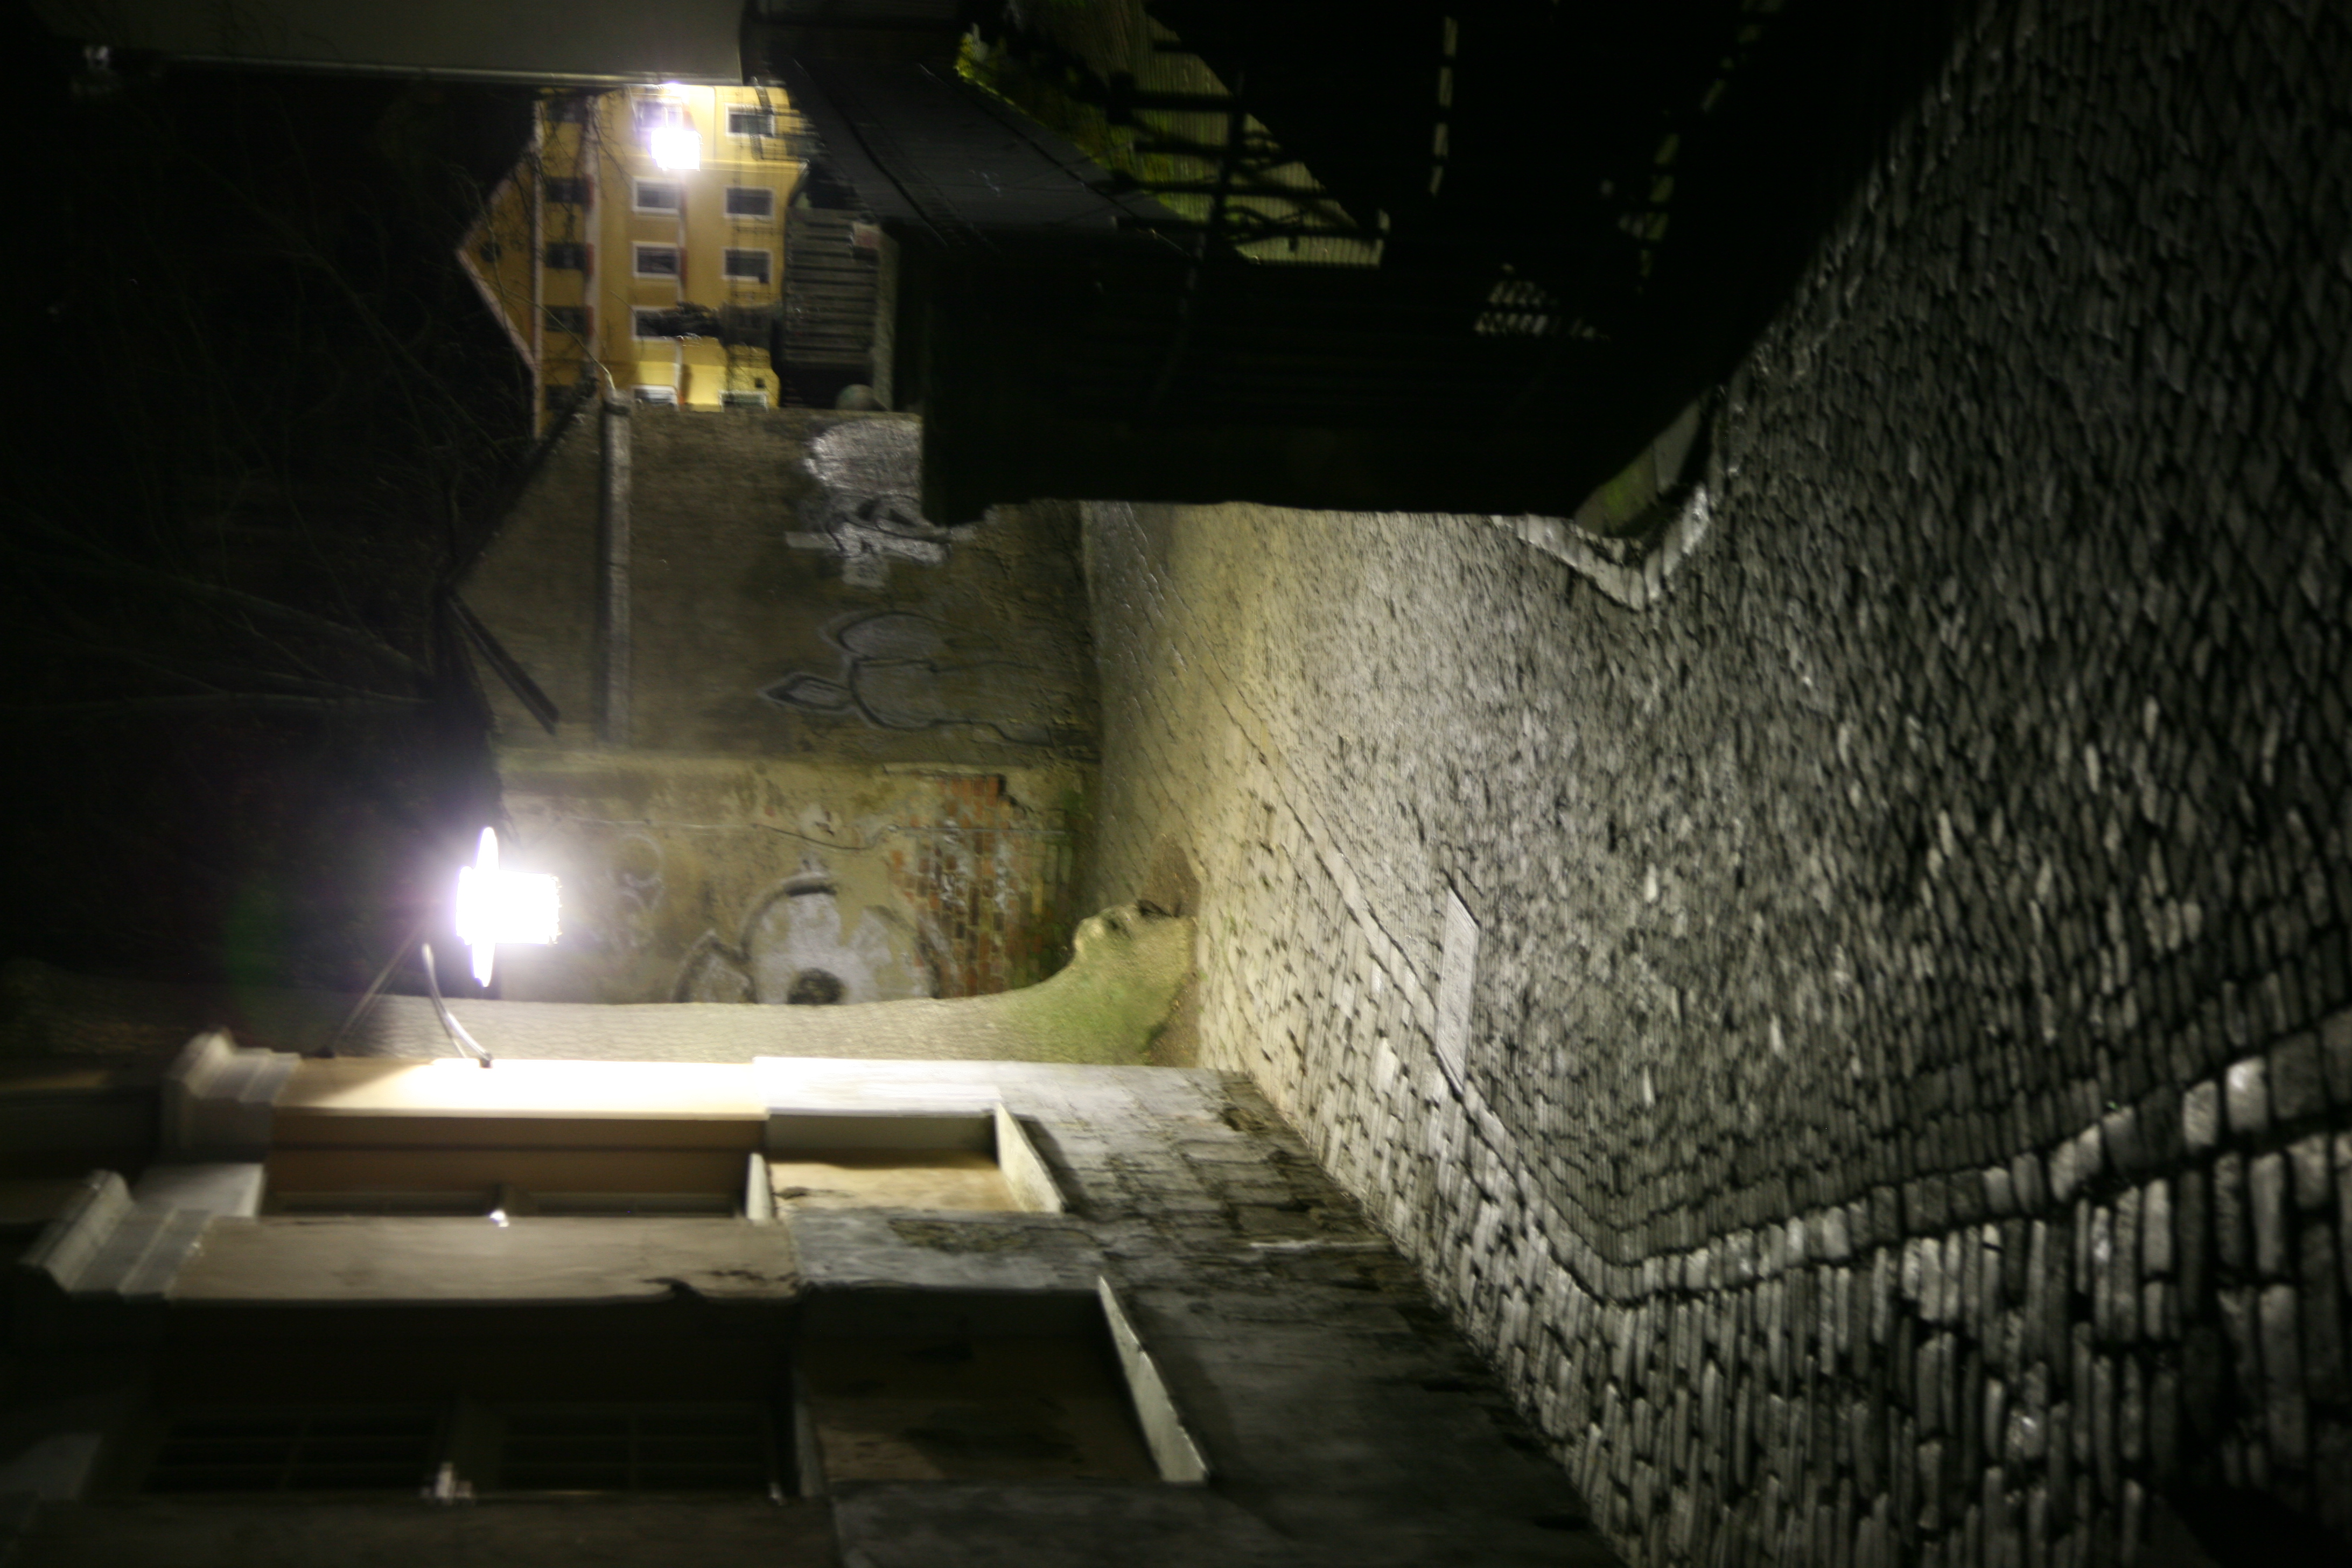
light, road, street, night, alley, darkness, lighting, infrastructure, passage, germany, allemagne, lampadaire, nacht, nuit, ruelle, thuringia, weimar, gasse, screenshot, thuringe, floorlamp, stehleuchte, th ringen, urban area